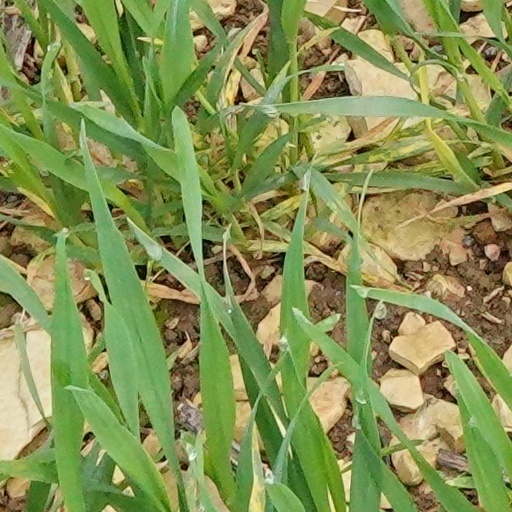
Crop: wheat